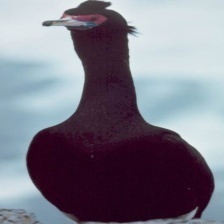
Species: RED FACED CORMORANT
Scientific name: PHALACROCORAX URILE